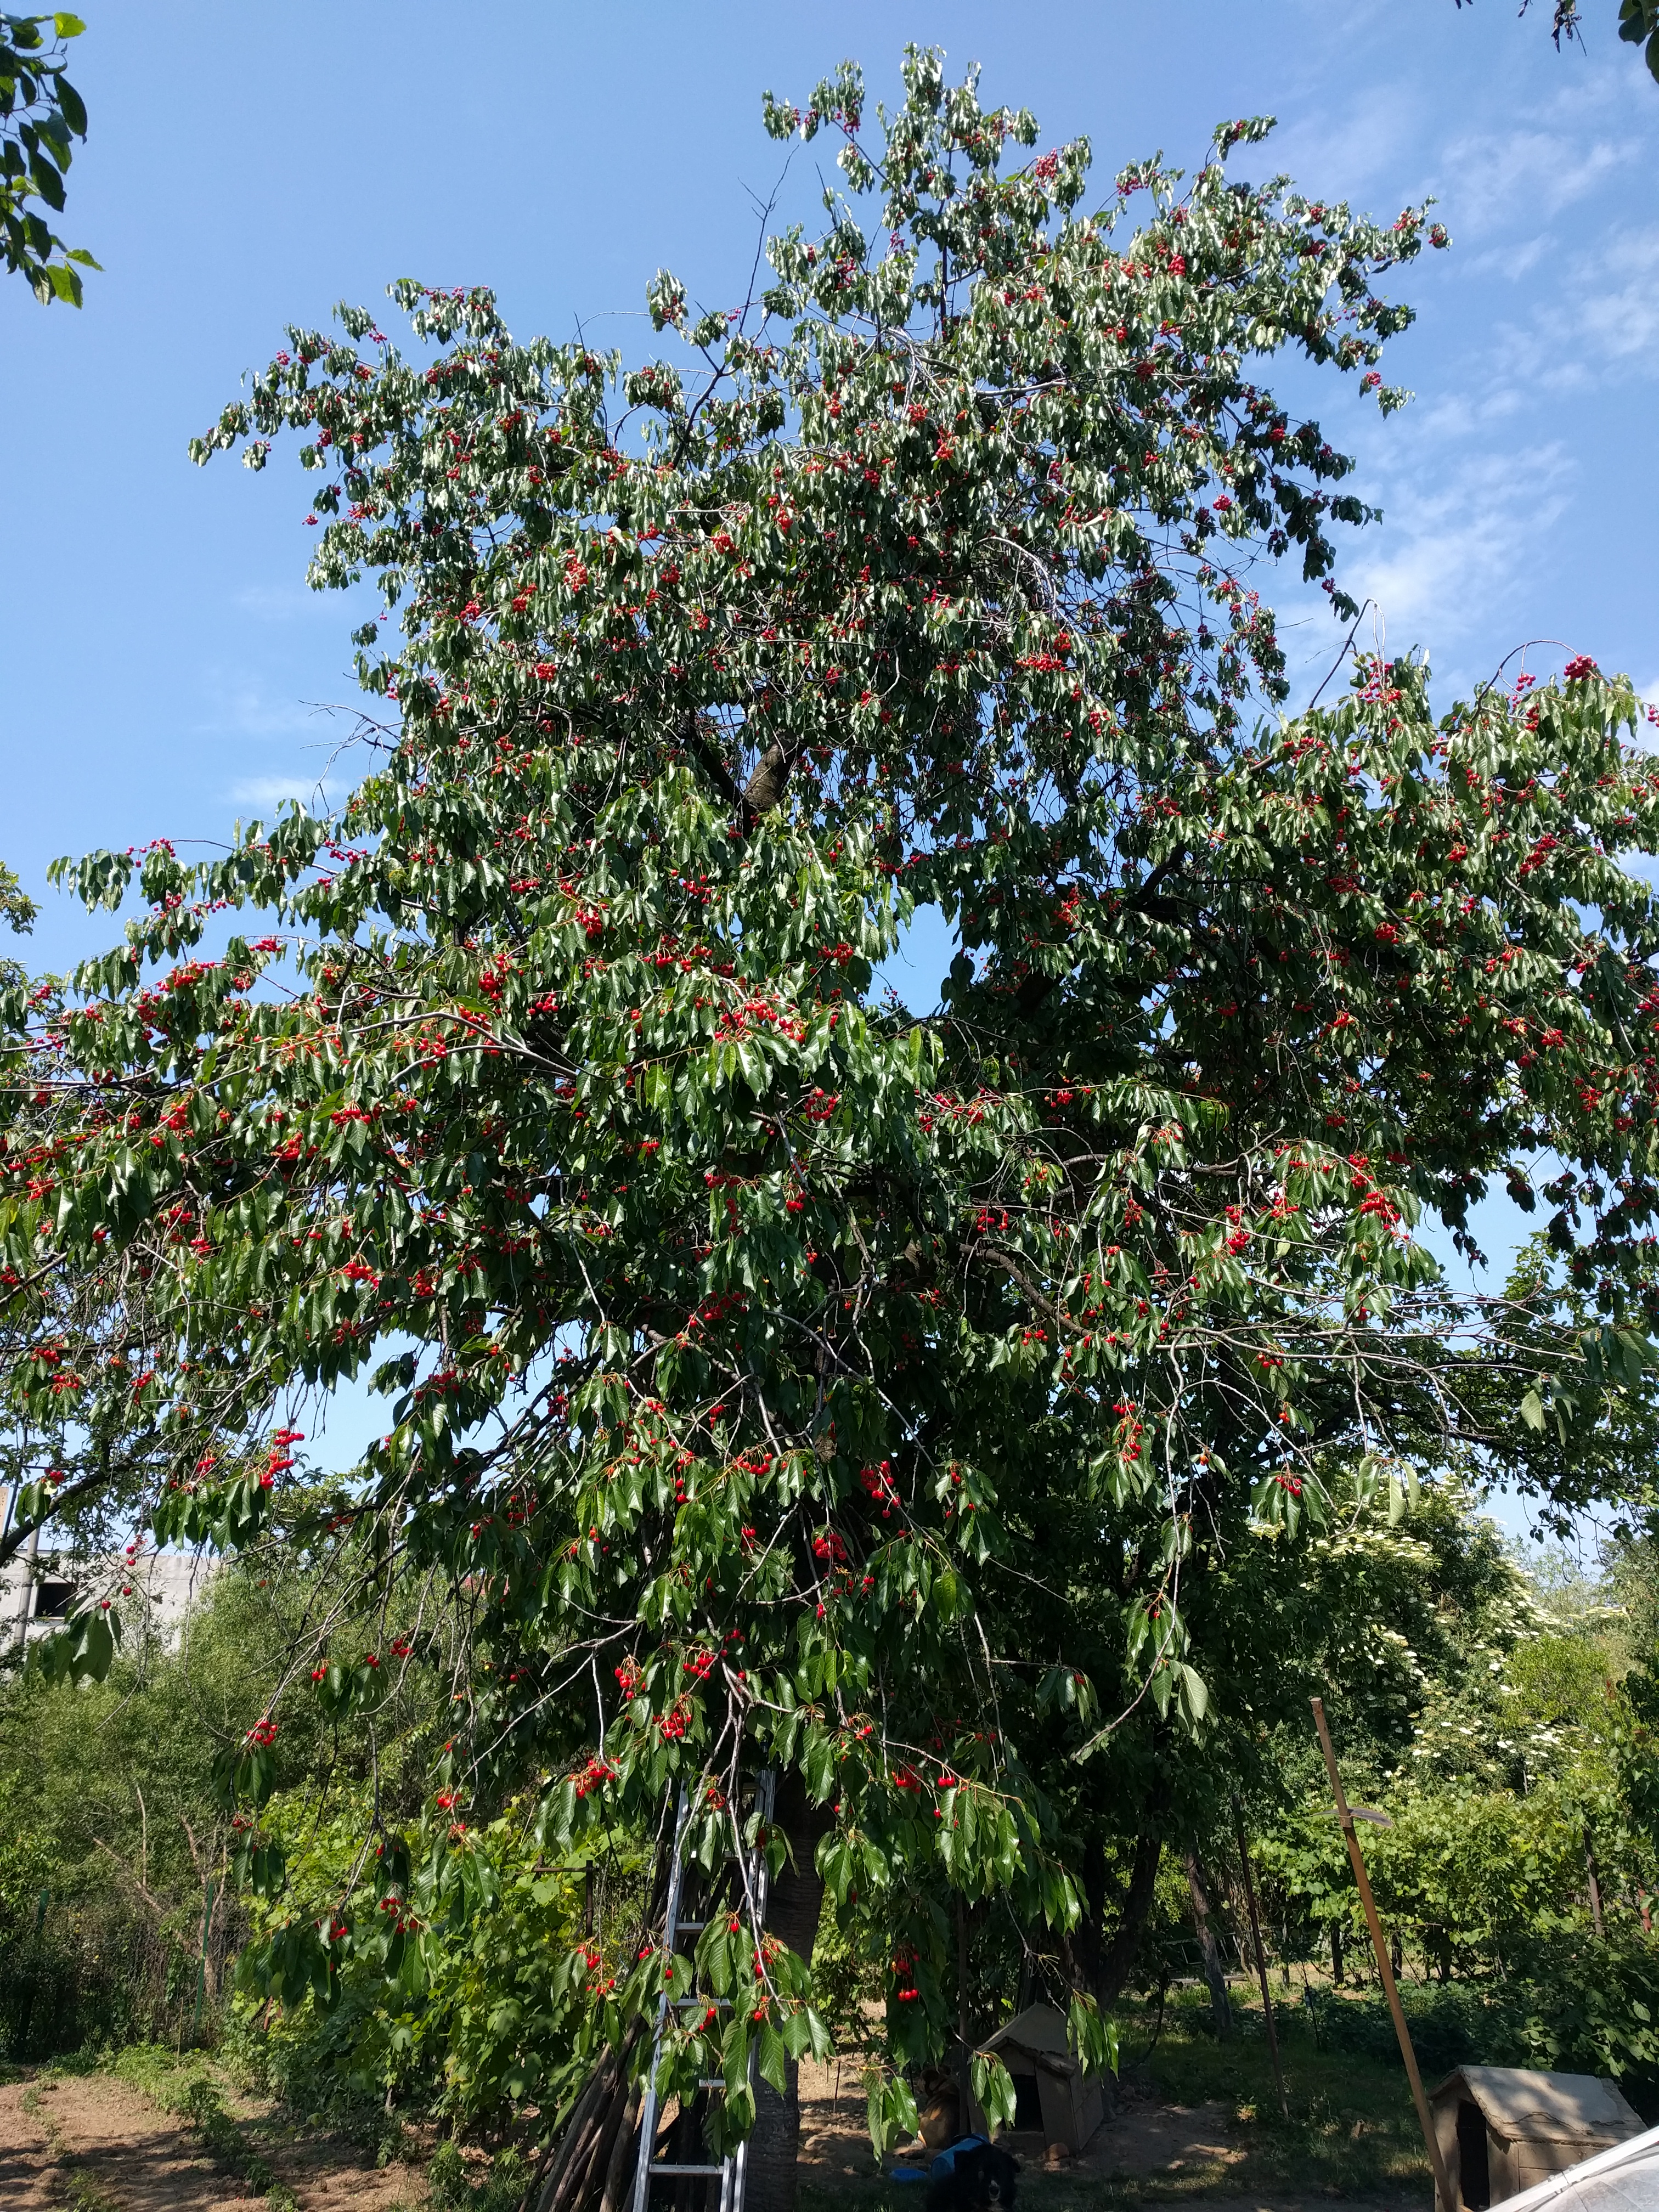
Label: generalcompost